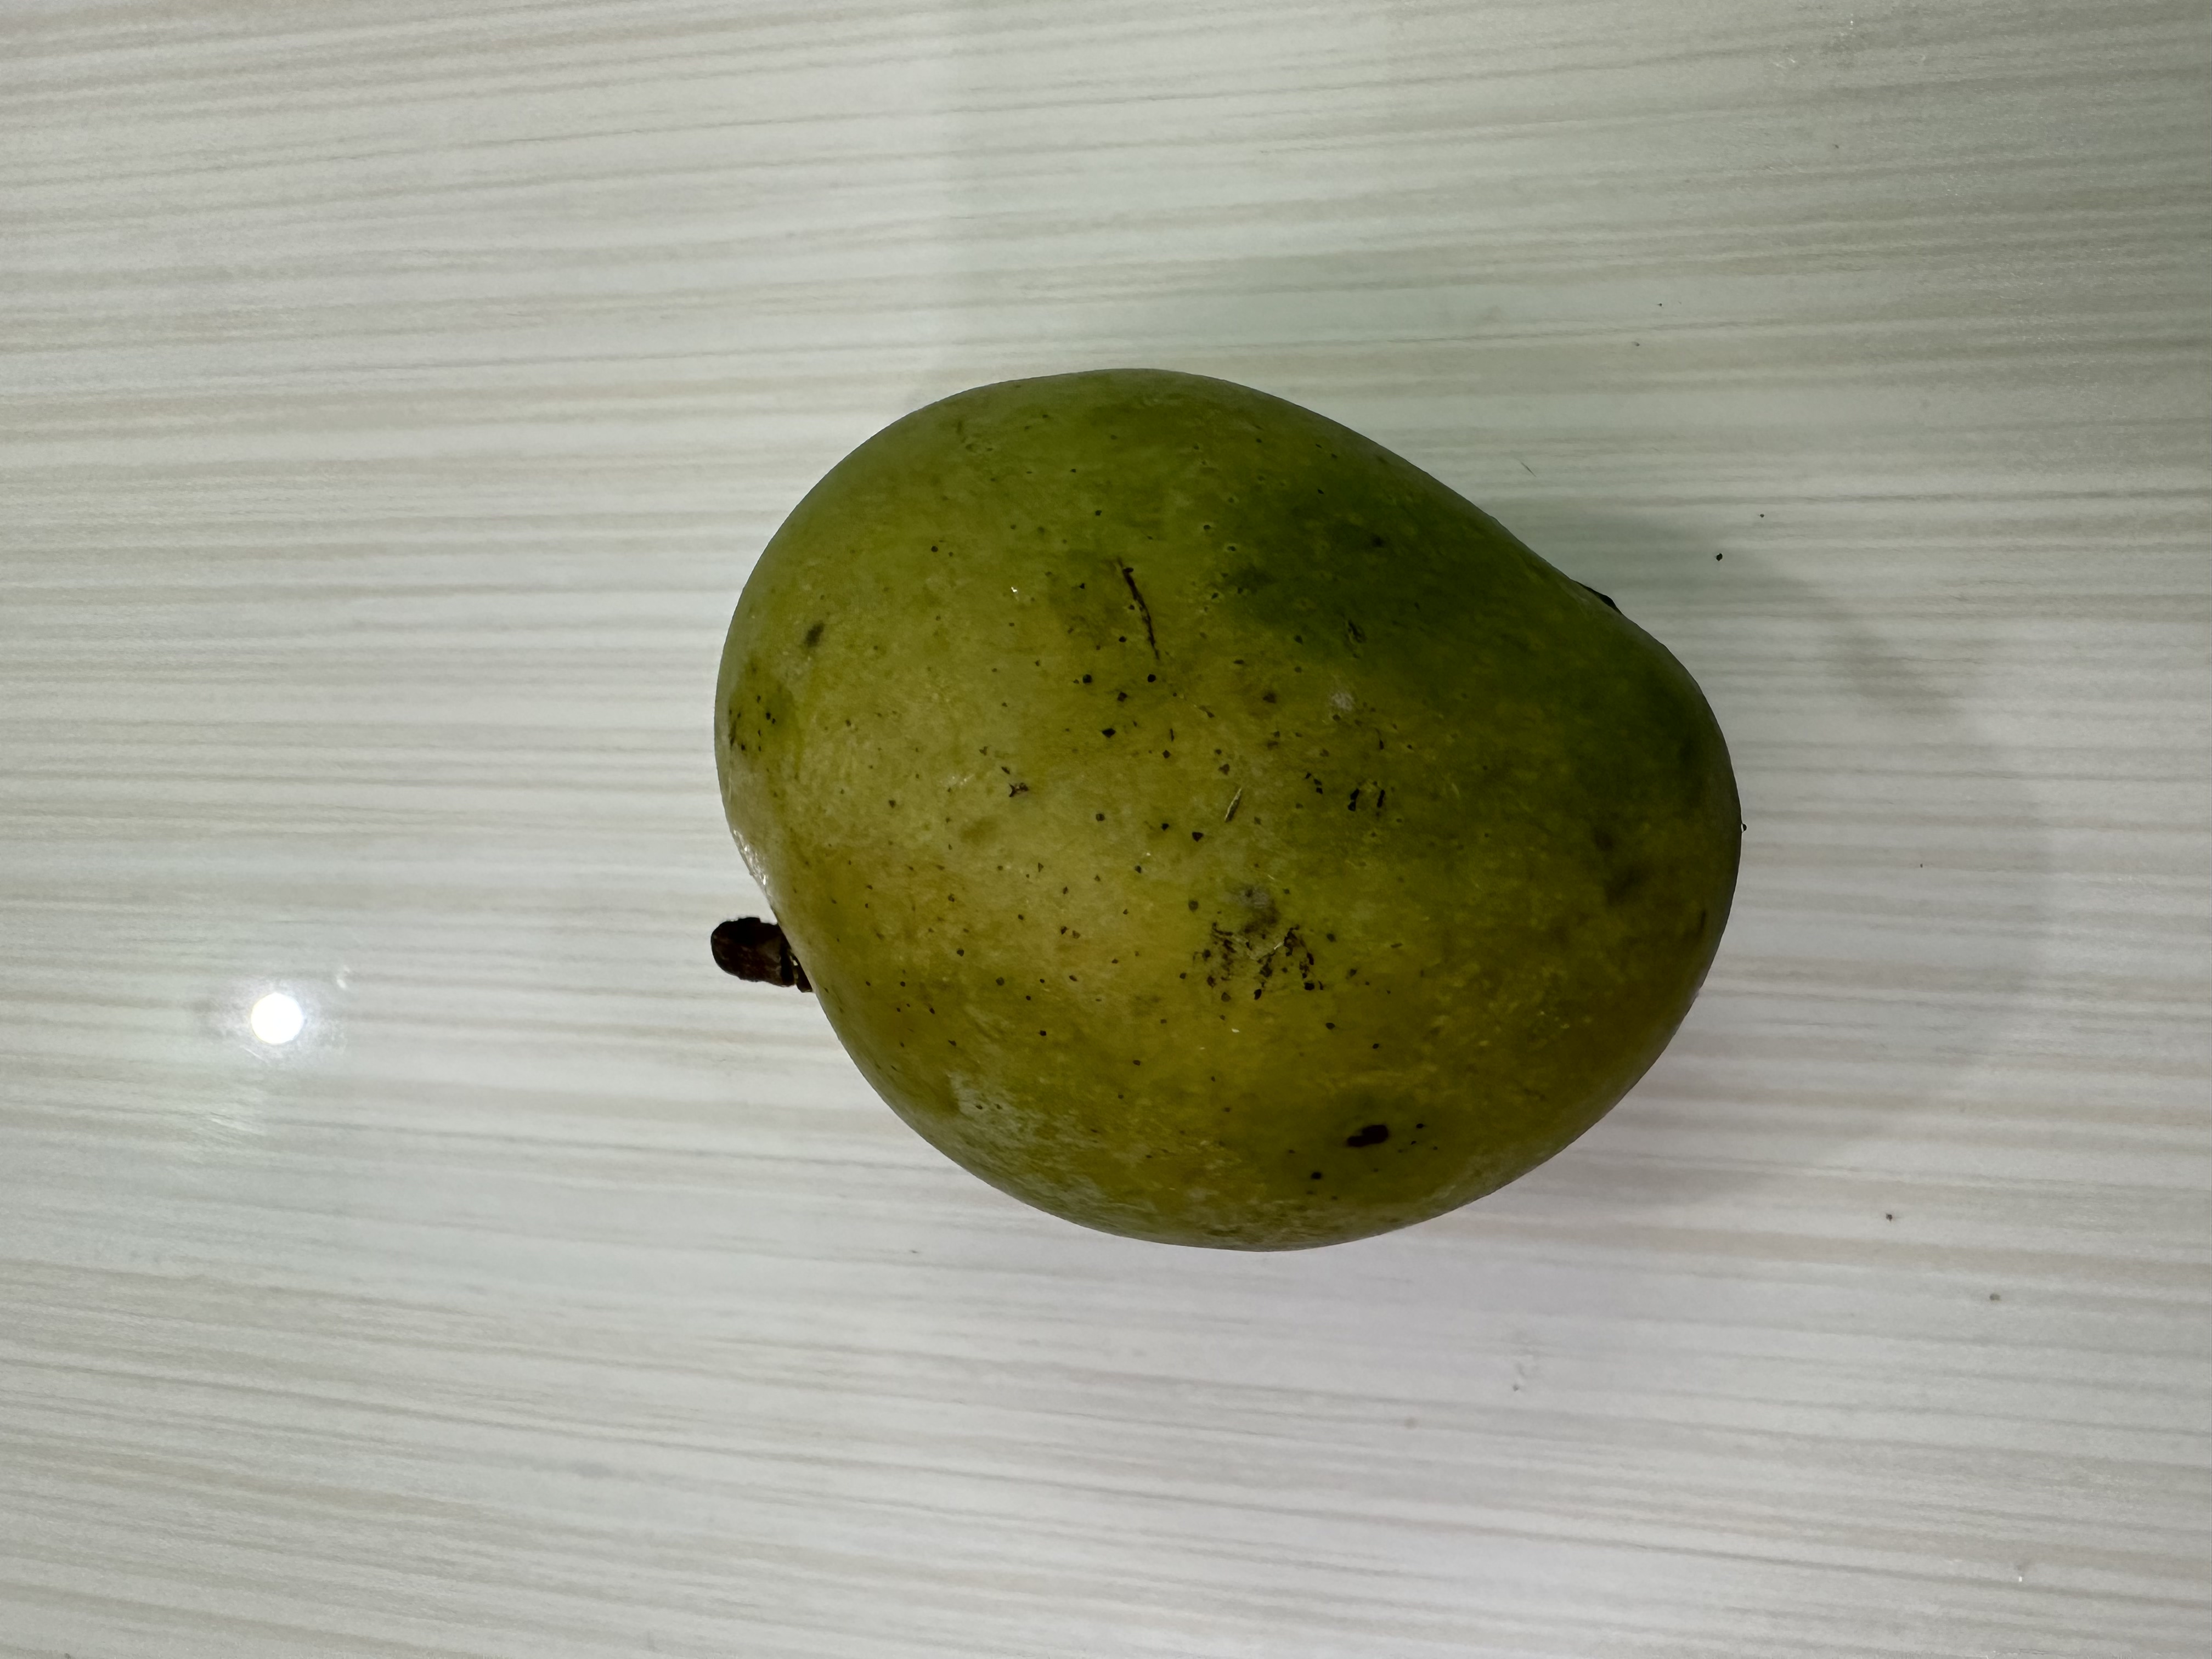
Mango variety: Harivanga